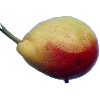
Label: Pear 2